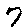
Label: 7